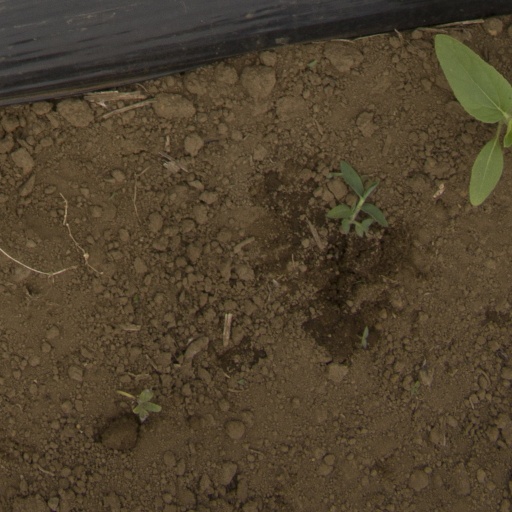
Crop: Jerusalem artichoke